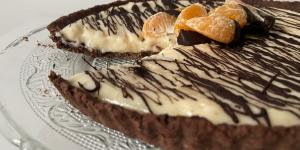
tarta de mandarina y chocolate